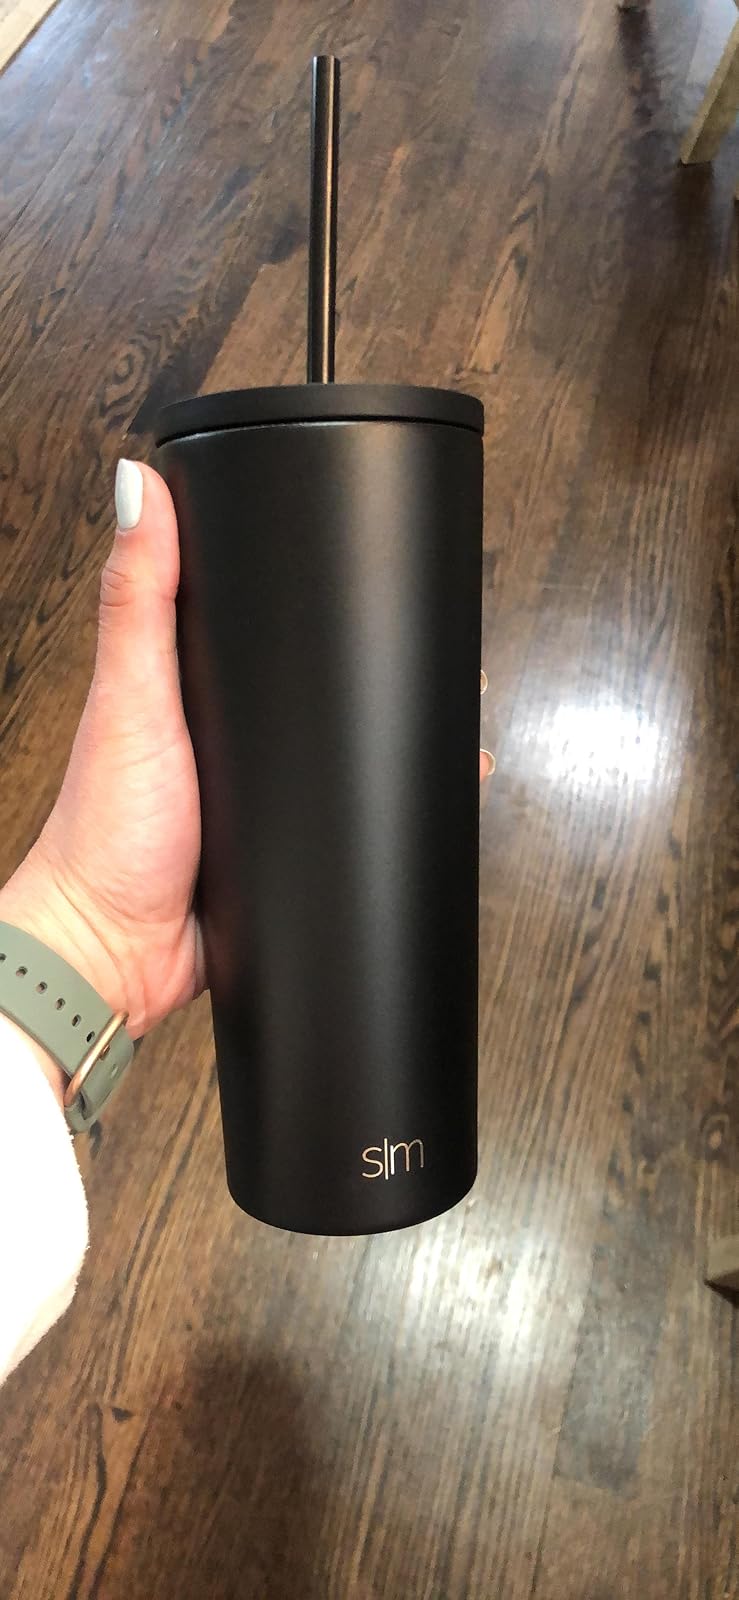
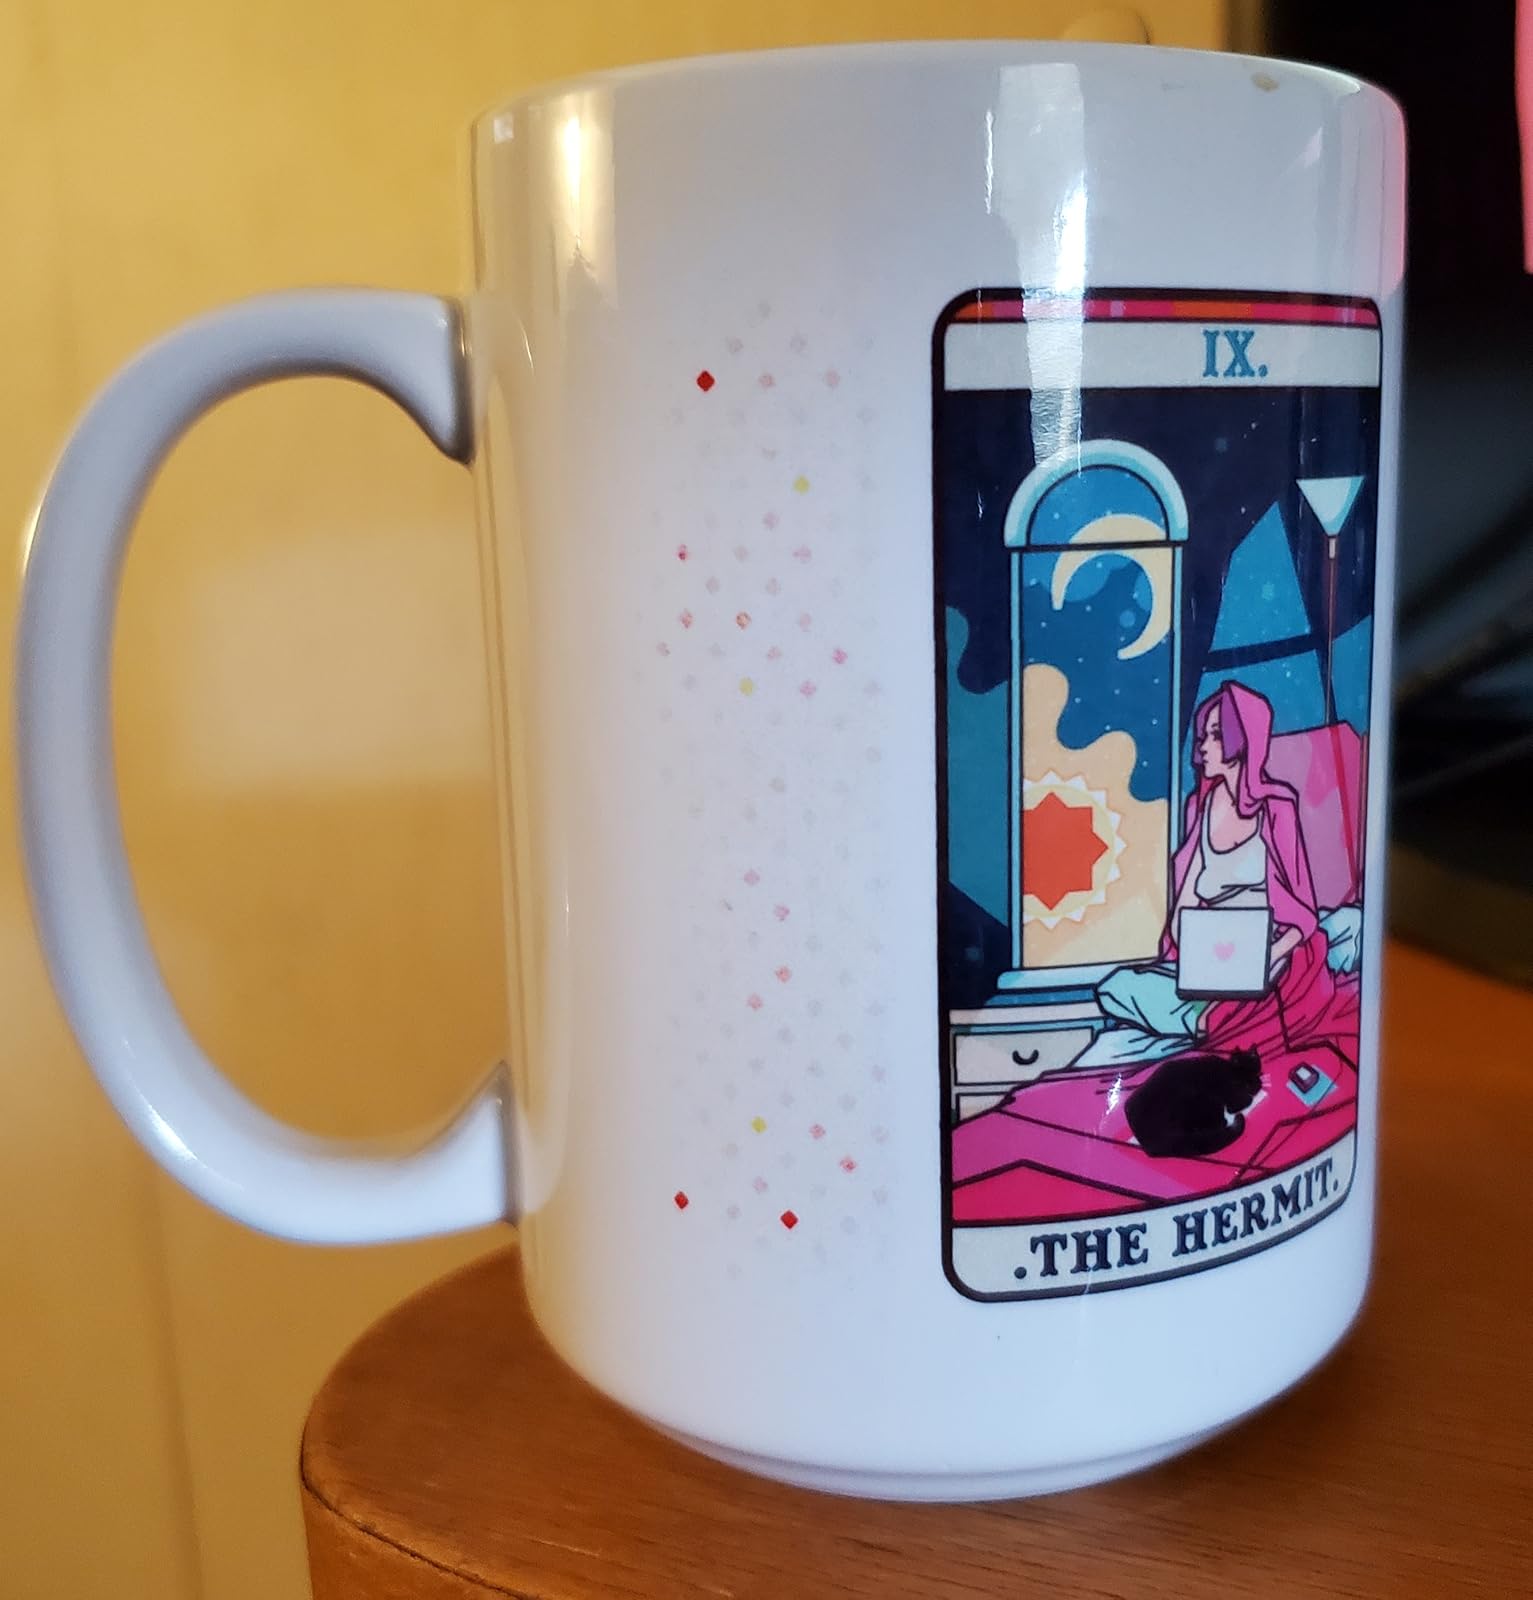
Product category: items_mug
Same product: no